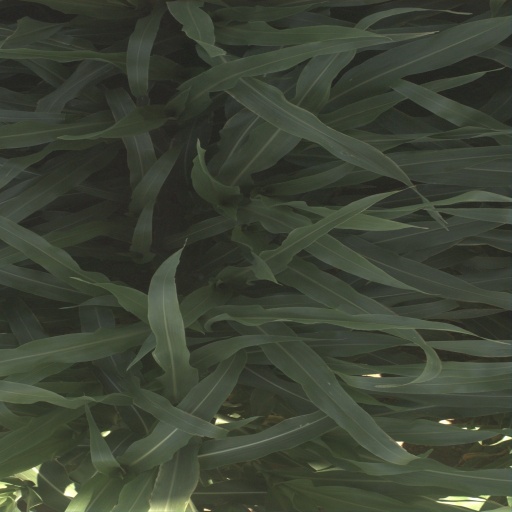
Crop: sorghum